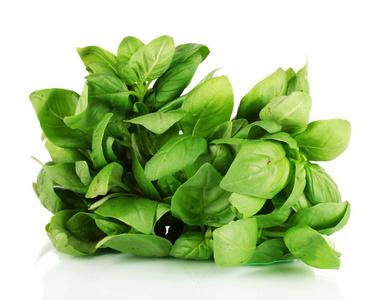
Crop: unknown
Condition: basil